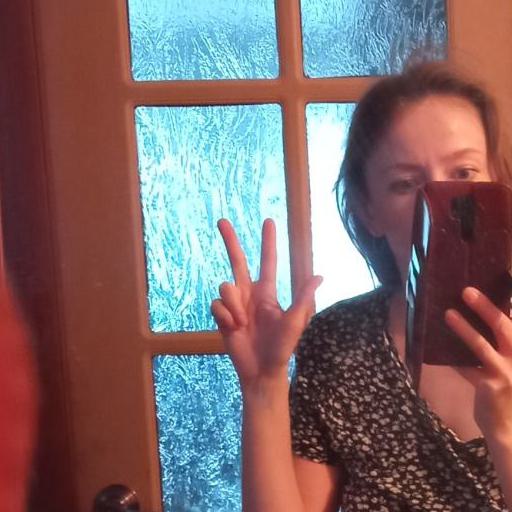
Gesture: three2